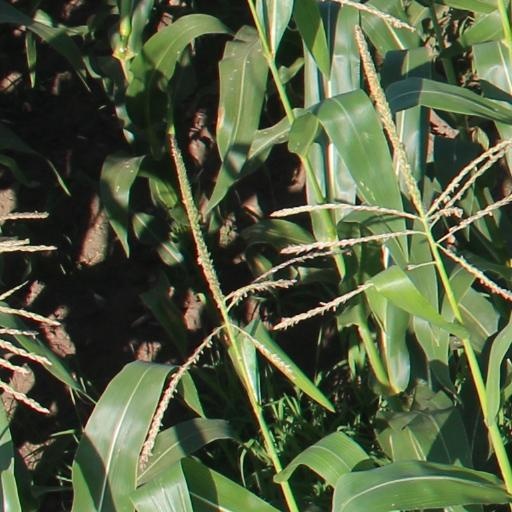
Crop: maize; corn